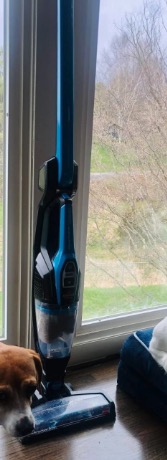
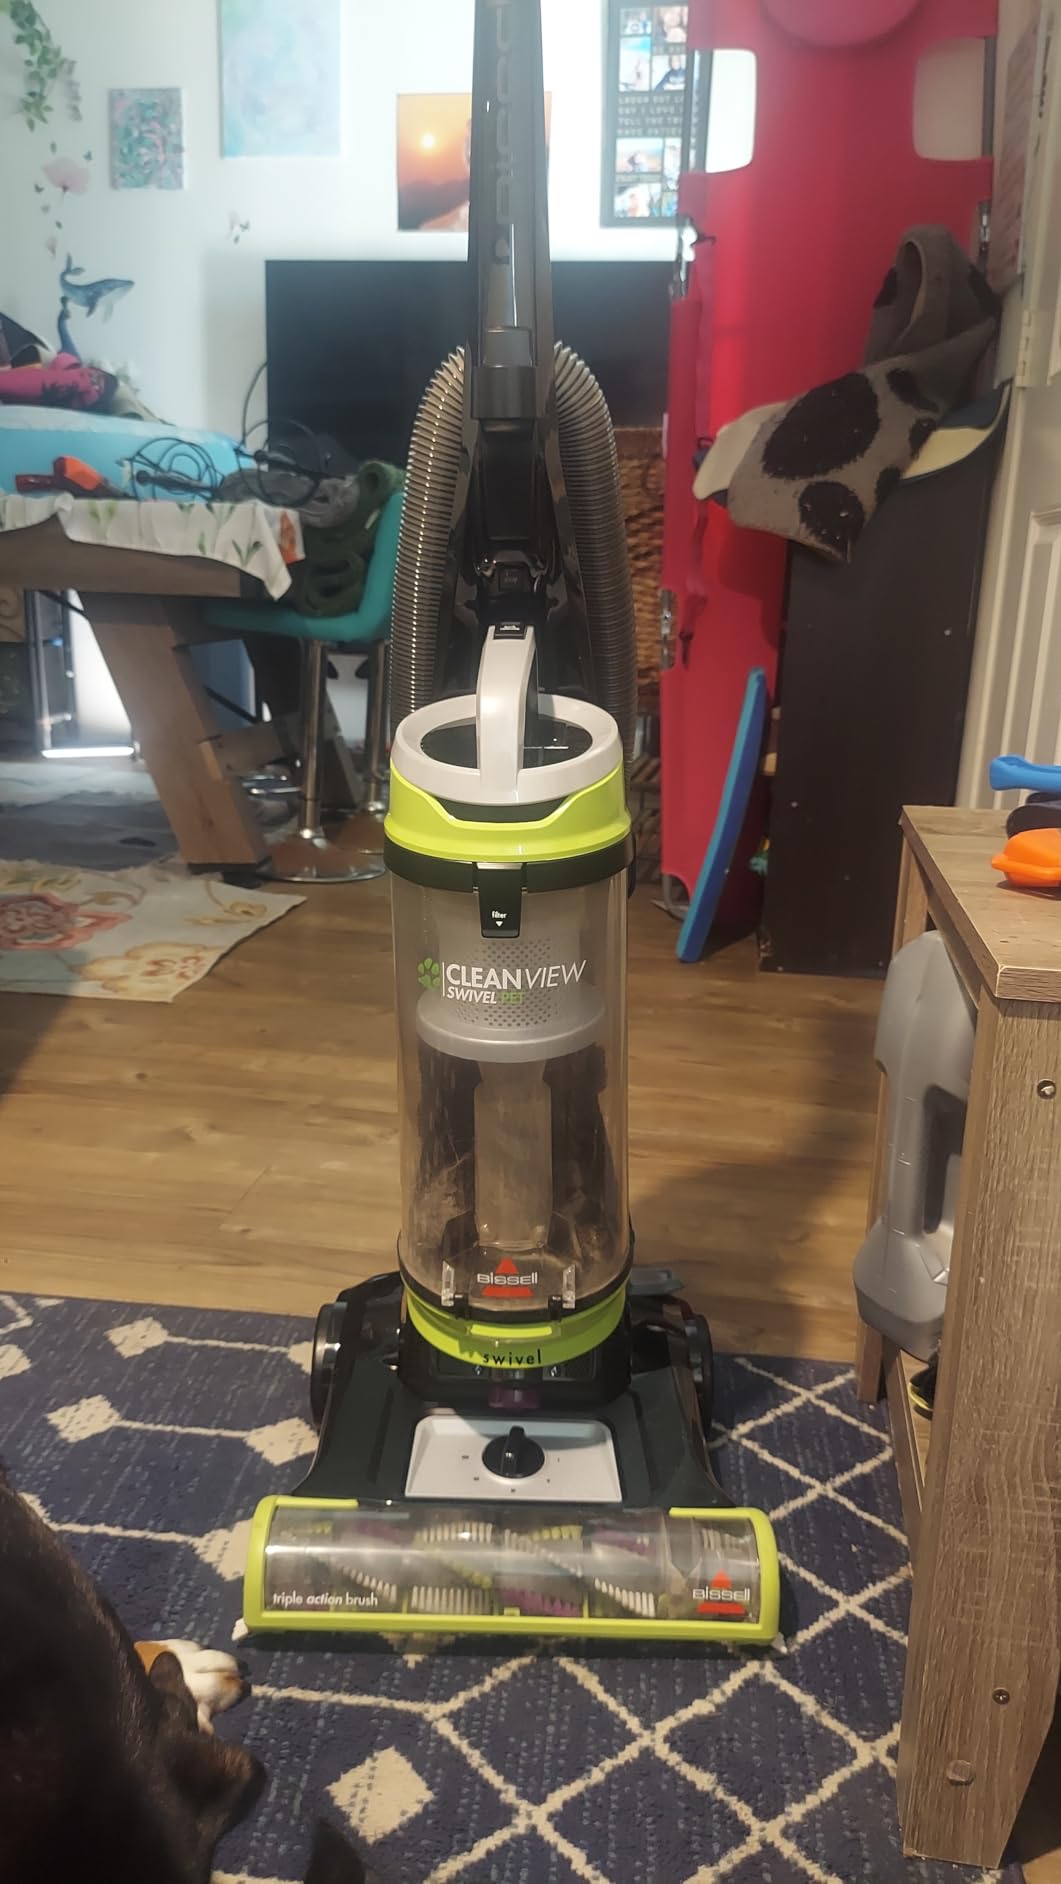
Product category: items_vacuum
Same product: no